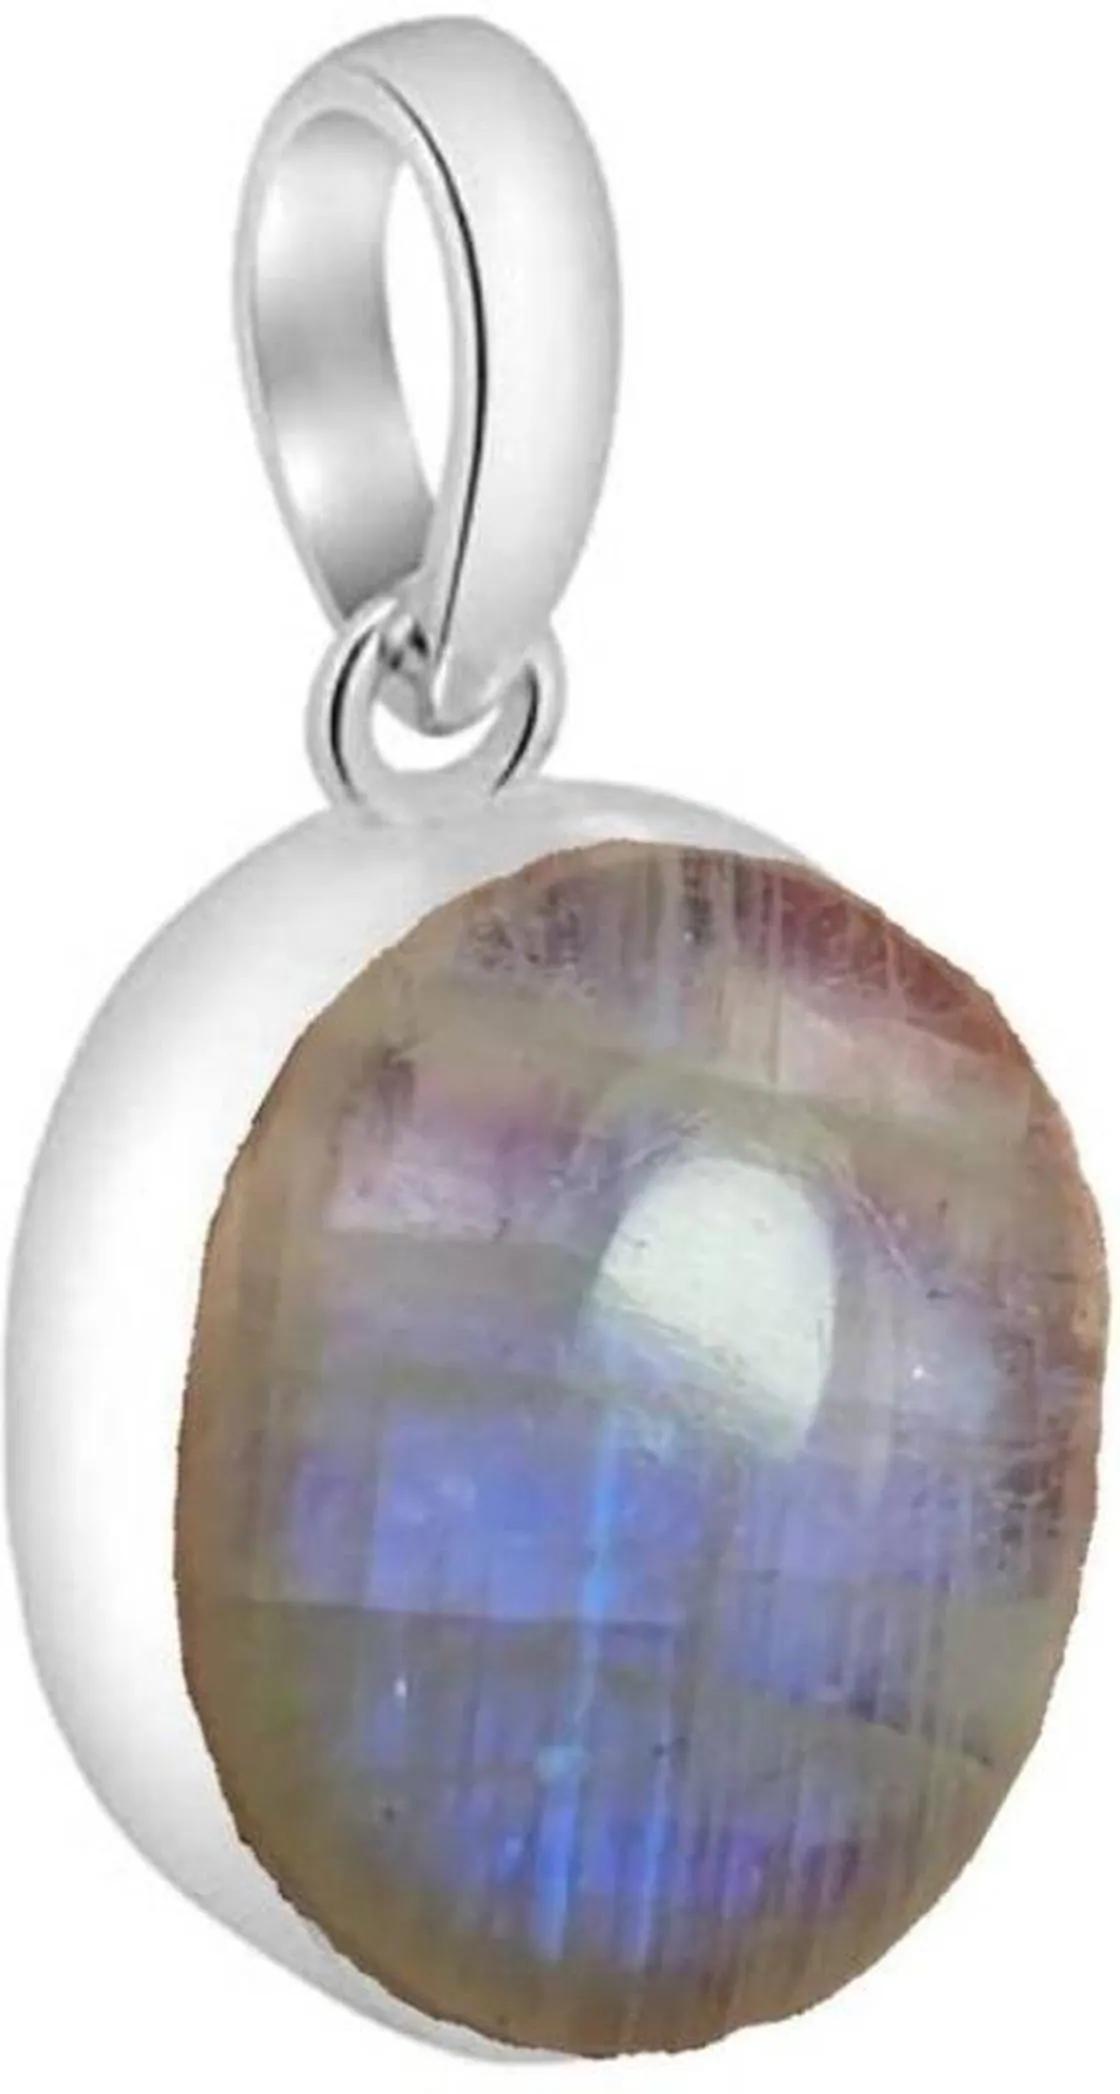
Chopra Gems Silver Plated Brass Certified and Effective Natural Moonstone Stone Pendant White (Men and Women)
Type: Necklaces & Pendants
Brand: Chopra Gems & Jewellery
Price: Rs. 499
Chopra Gems
Features: Type - certified and effective natural moonstone stone pendant,Color - white,For men and women
Included: 1 Certified and Effective Natural Moonstone Stone Pendant